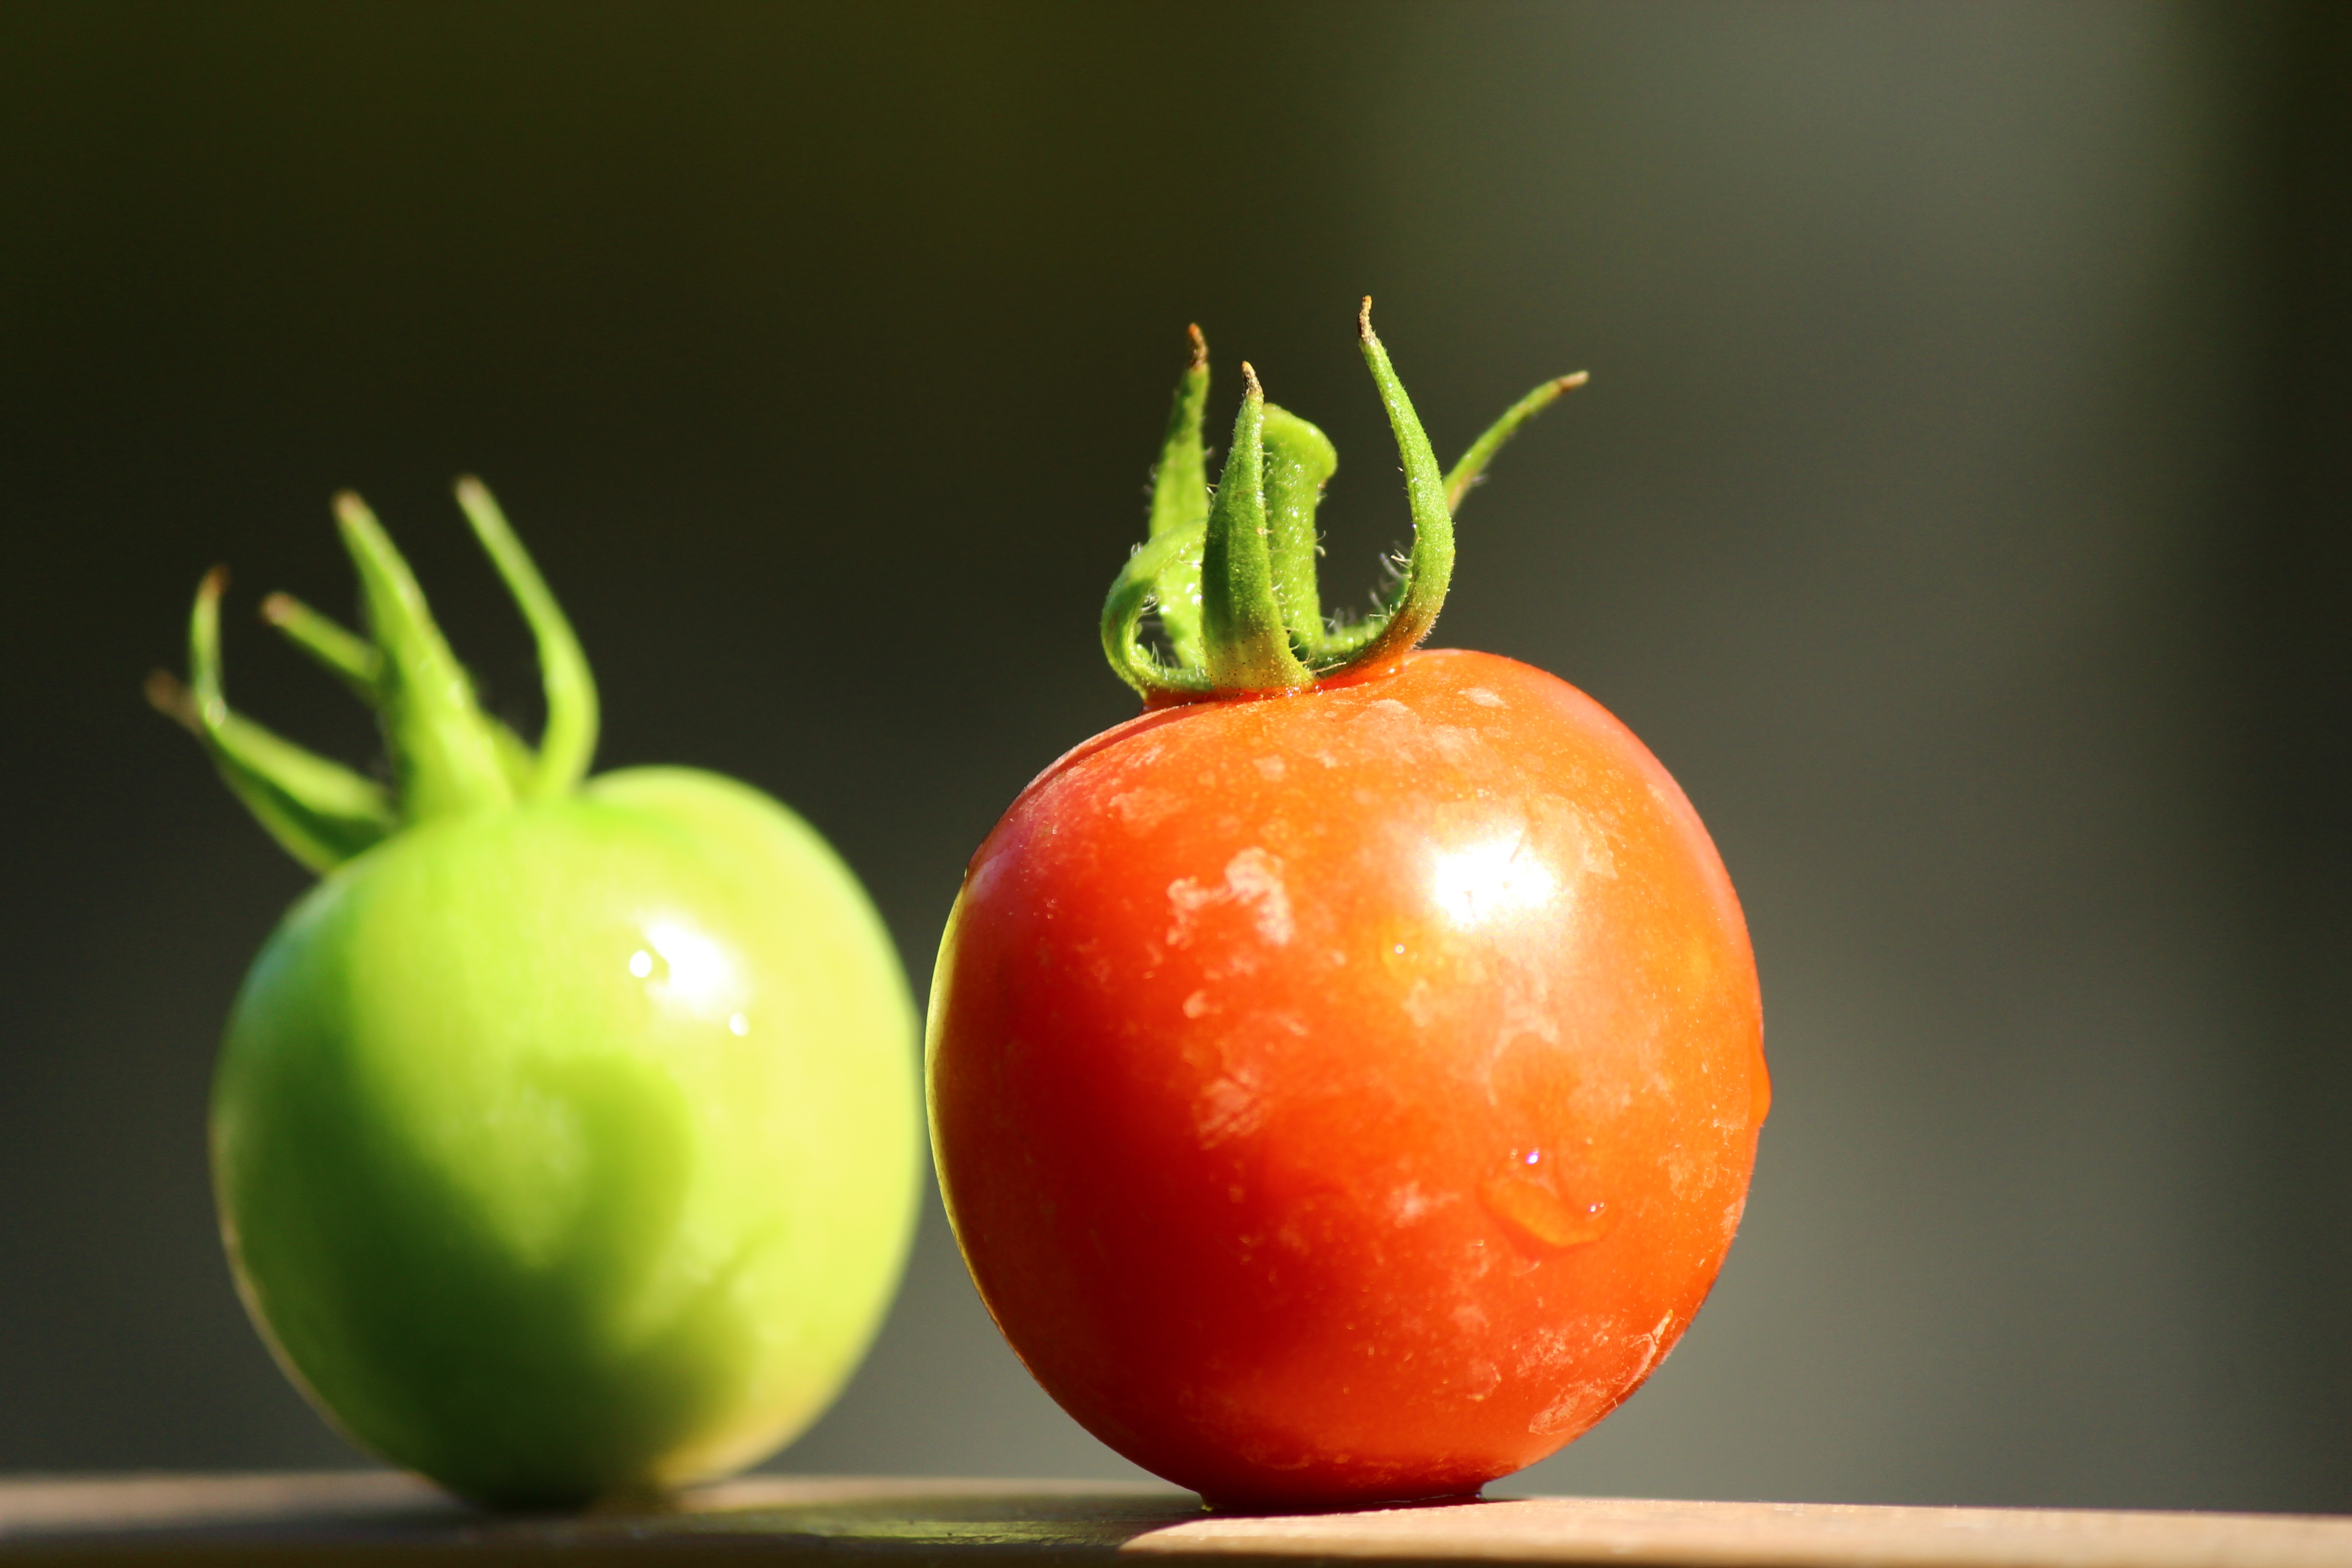
plant, fruit, flower, food, produce, vegetable, tomato, twin, macro photography, green red, flowering plant, land plant, potato and tomato genus